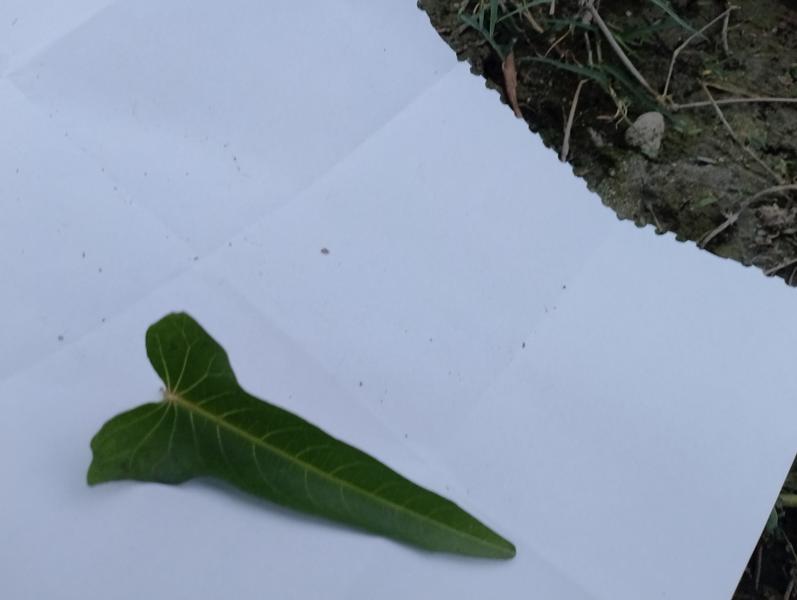
Weed species: Ipomoea aquatic